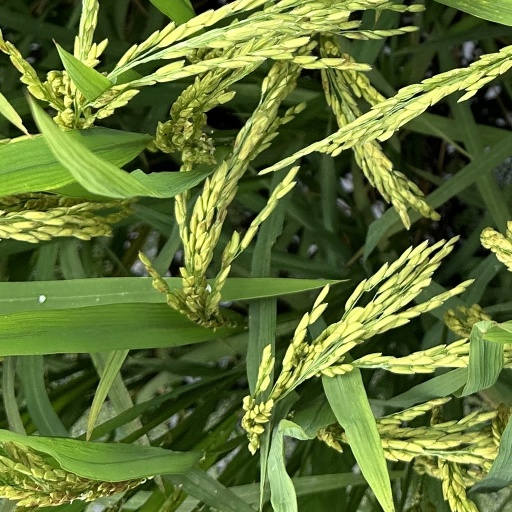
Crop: rice